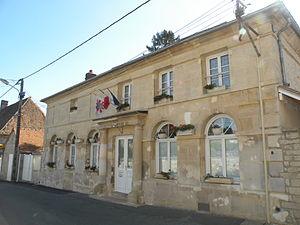
Lavilletertre mairie
Lavilletertre est une commune française située dans le département de l'Oise en région Hauts-de-France.